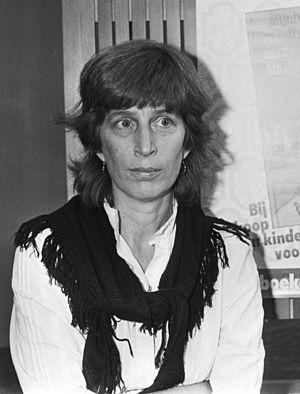
Els Pelgrom est une auteure néerlandaise, essentiellement de livres pour enfants.